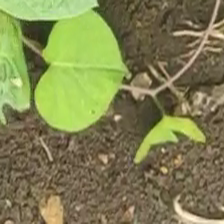
Weed species: Obscure_morning _glory(Ipomoea obscura)